Question: Please indicate a possible affordance area of the jump_skateboard that can be used for riding
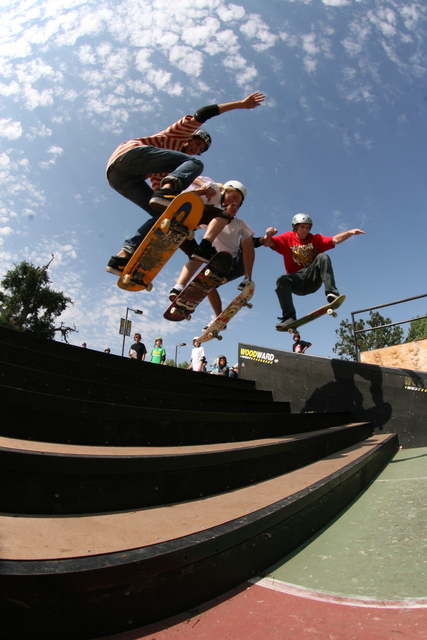
Answer: [163.02, 247.447, 234.27, 322.447]